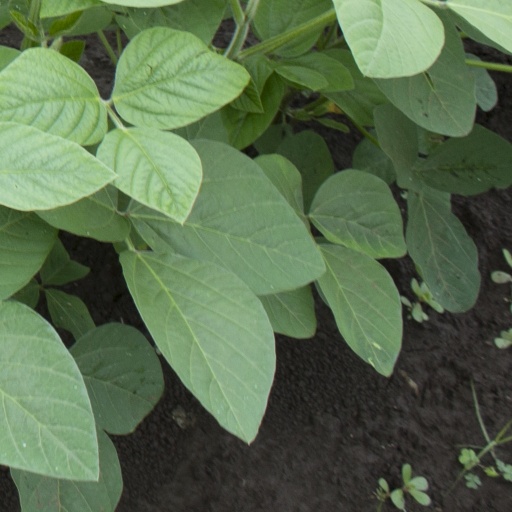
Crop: soybean